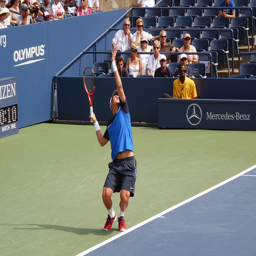
A tennis player prepares to serve the ball
A male tennis player in the middle of a serve.
A tennis player bends at the knees while serving the ball.
A man in a blue T-shirt playing a tennis tournament.
A tennis player gets ready to serve the ball during a match.